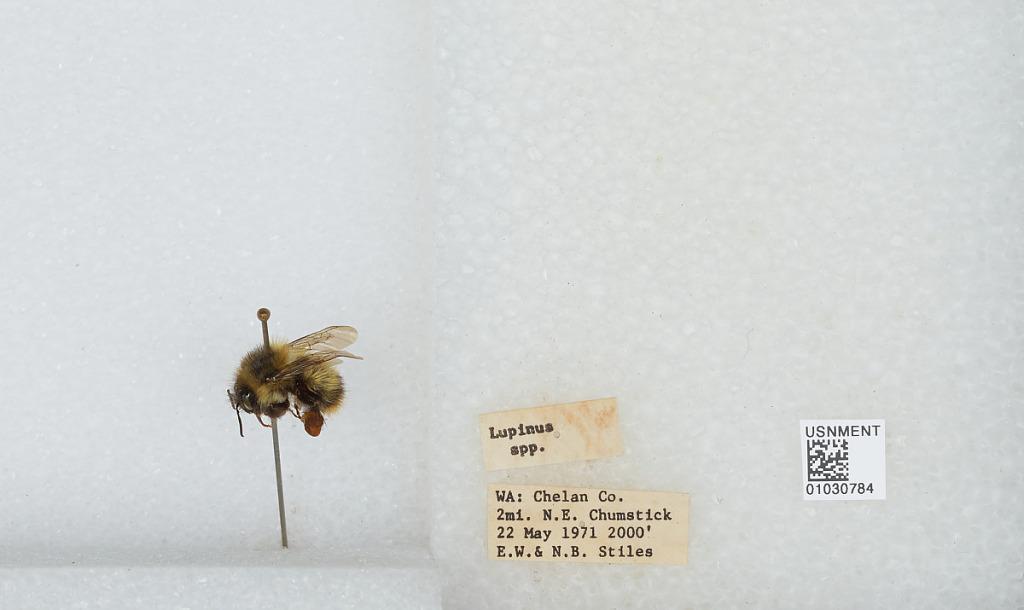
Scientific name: Bombus (Pyrobombus) mixtus Cresson
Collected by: E. Stiles & N. Stiles
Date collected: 1971-5-22
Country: United States
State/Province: Washington
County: Chelan
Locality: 2 miles northeast of Chumstick
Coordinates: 47.7147, -120.636